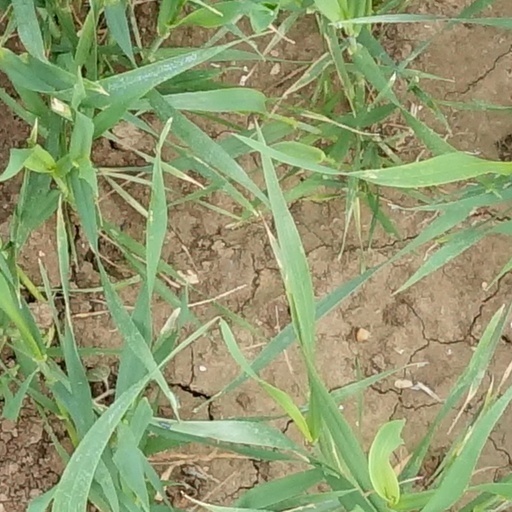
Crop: wheat